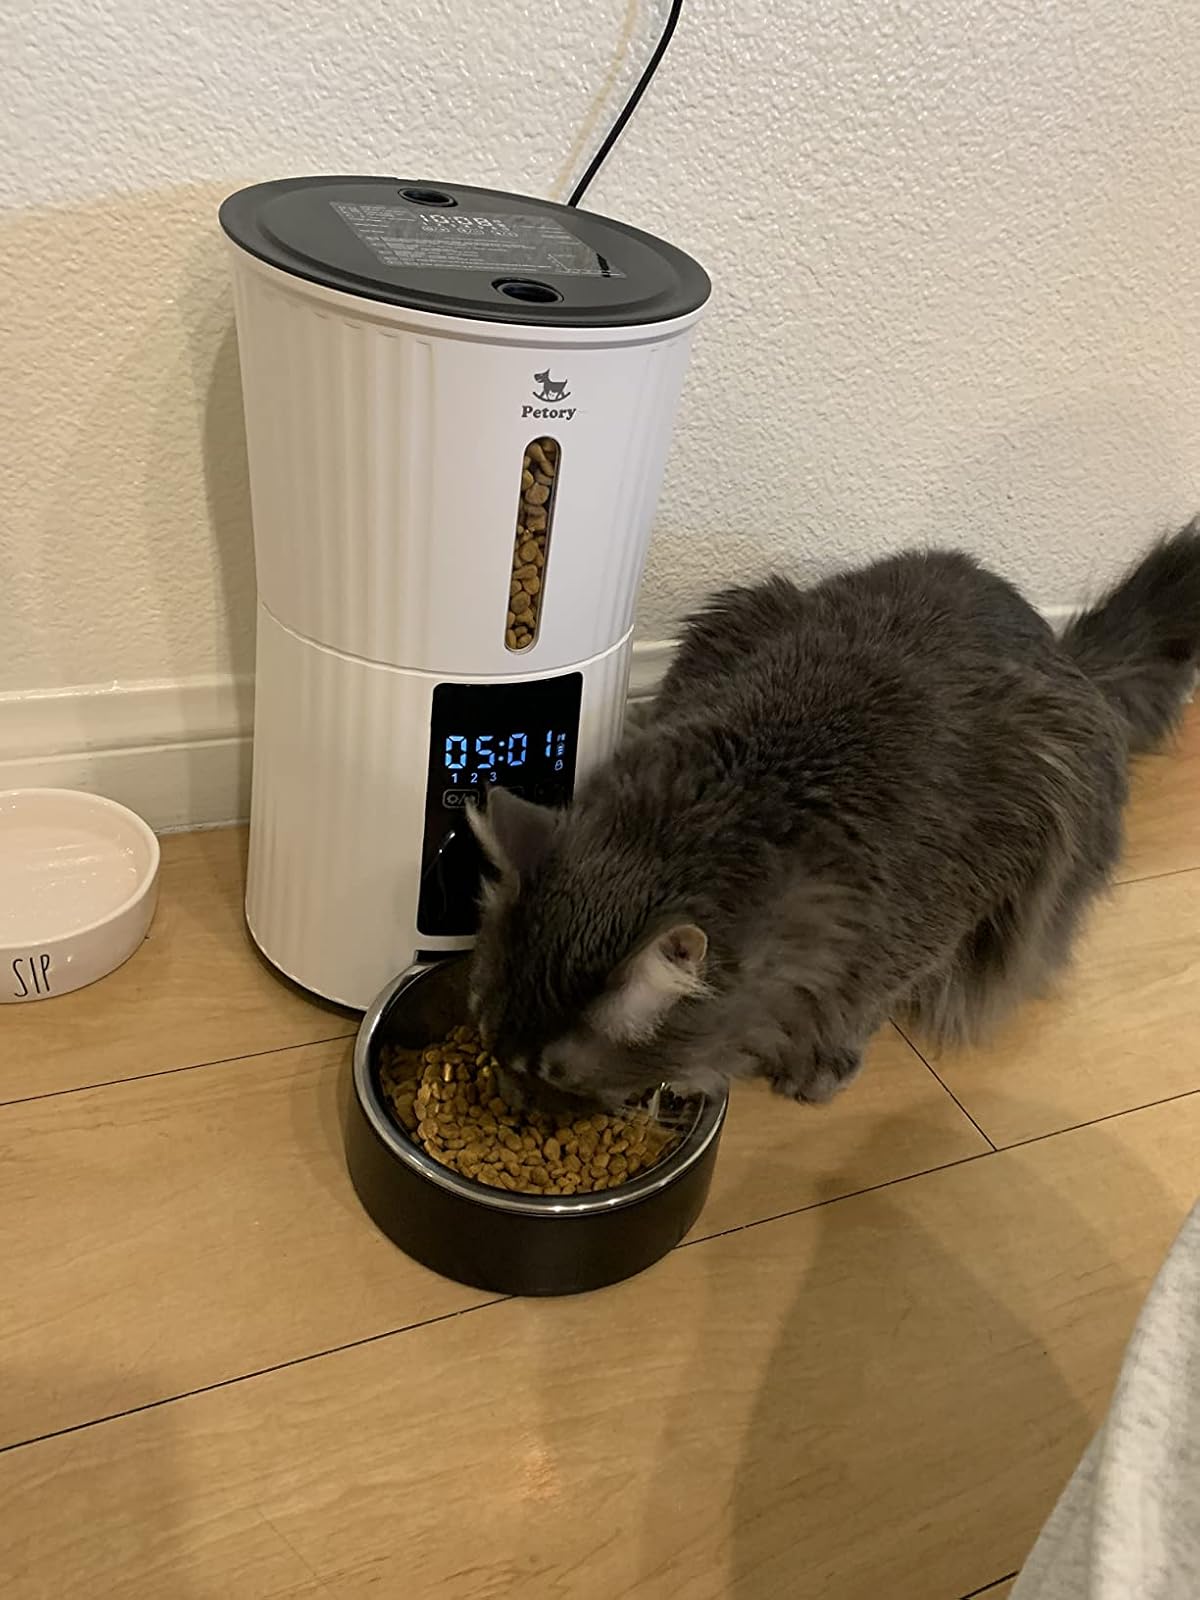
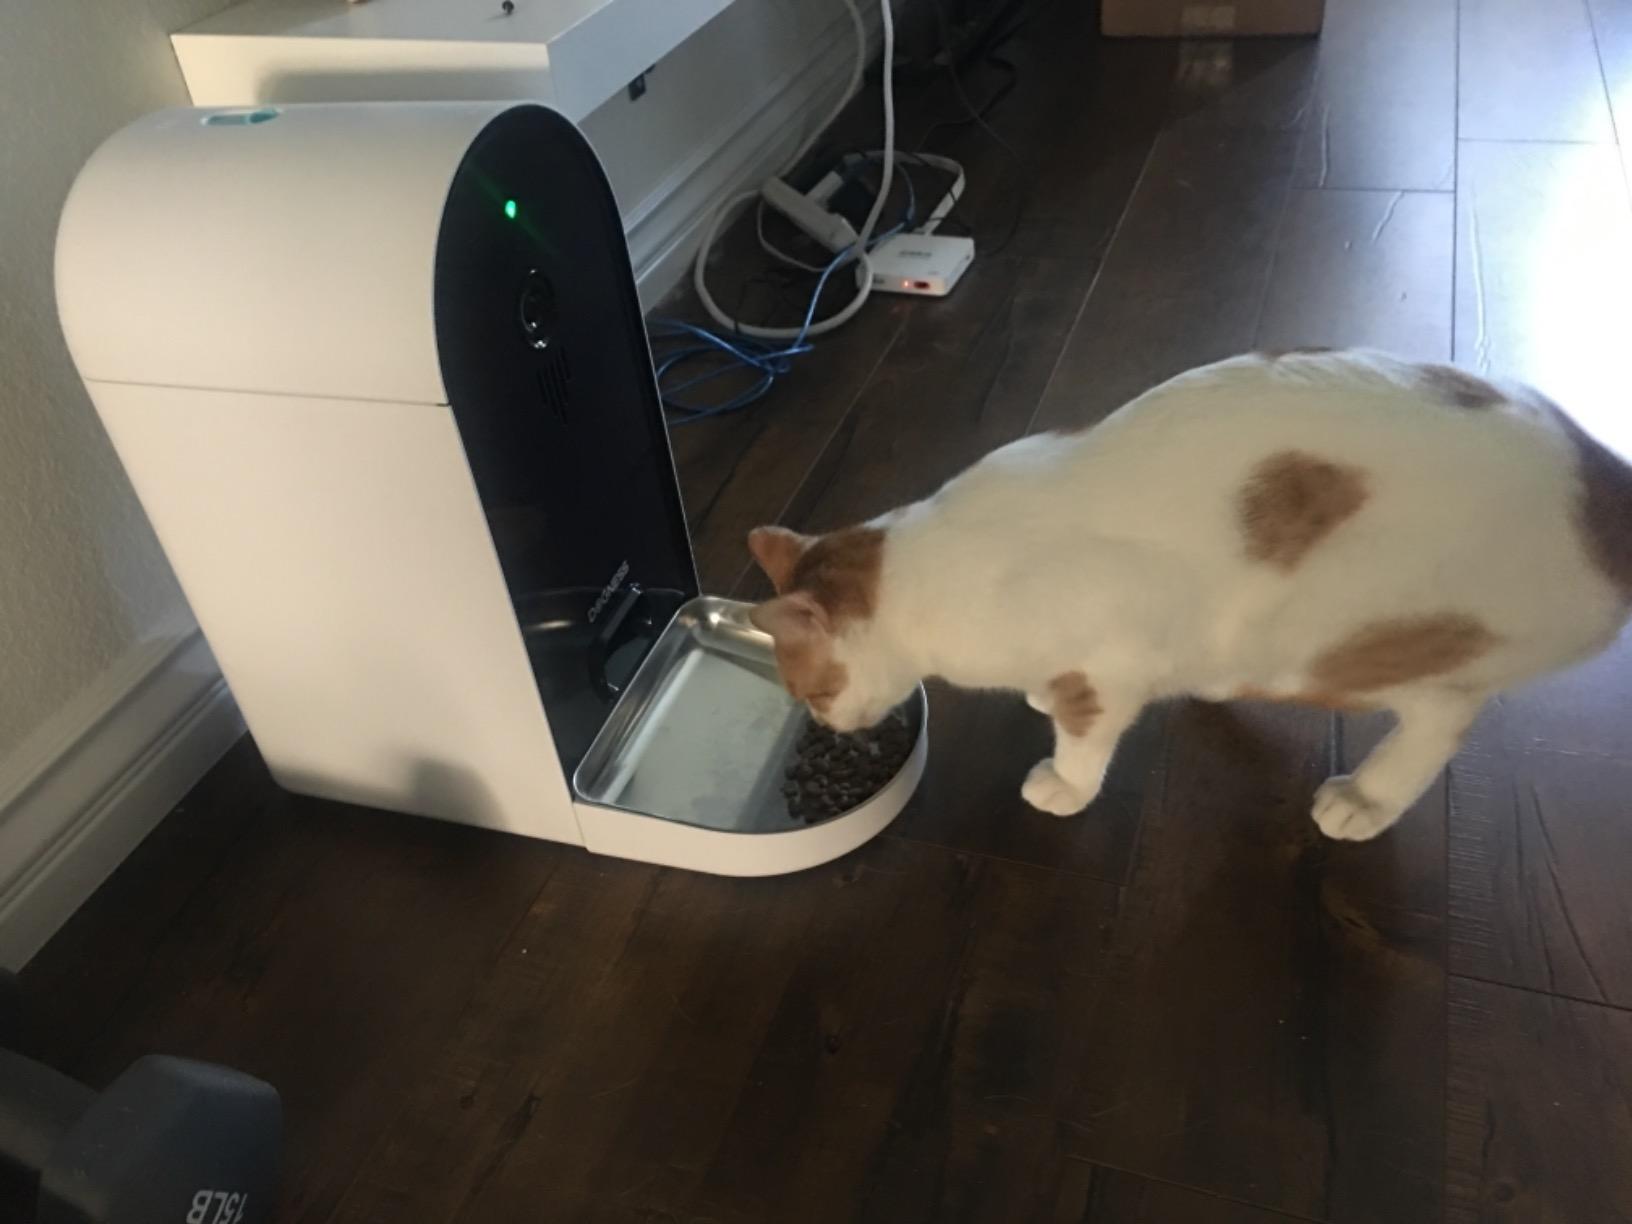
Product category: items_feeder
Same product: no